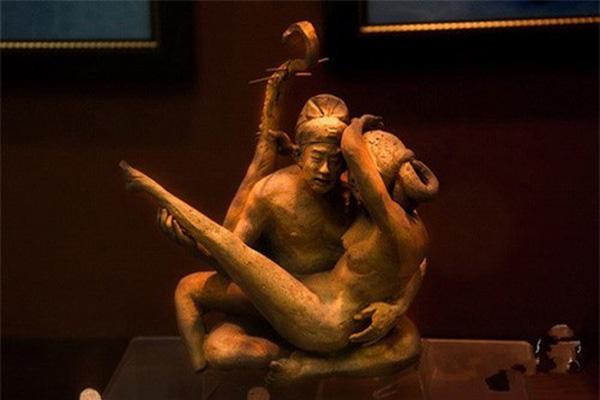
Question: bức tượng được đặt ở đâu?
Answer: được đặt trong viện bảo tàng